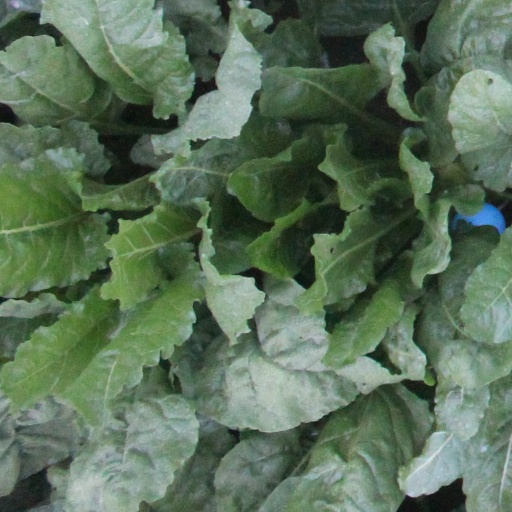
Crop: sugar beet